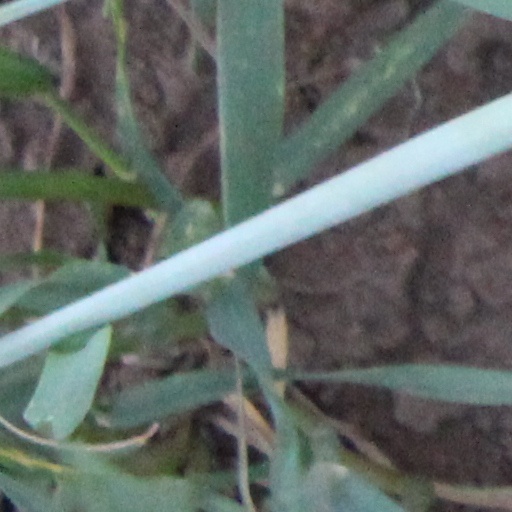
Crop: wheat